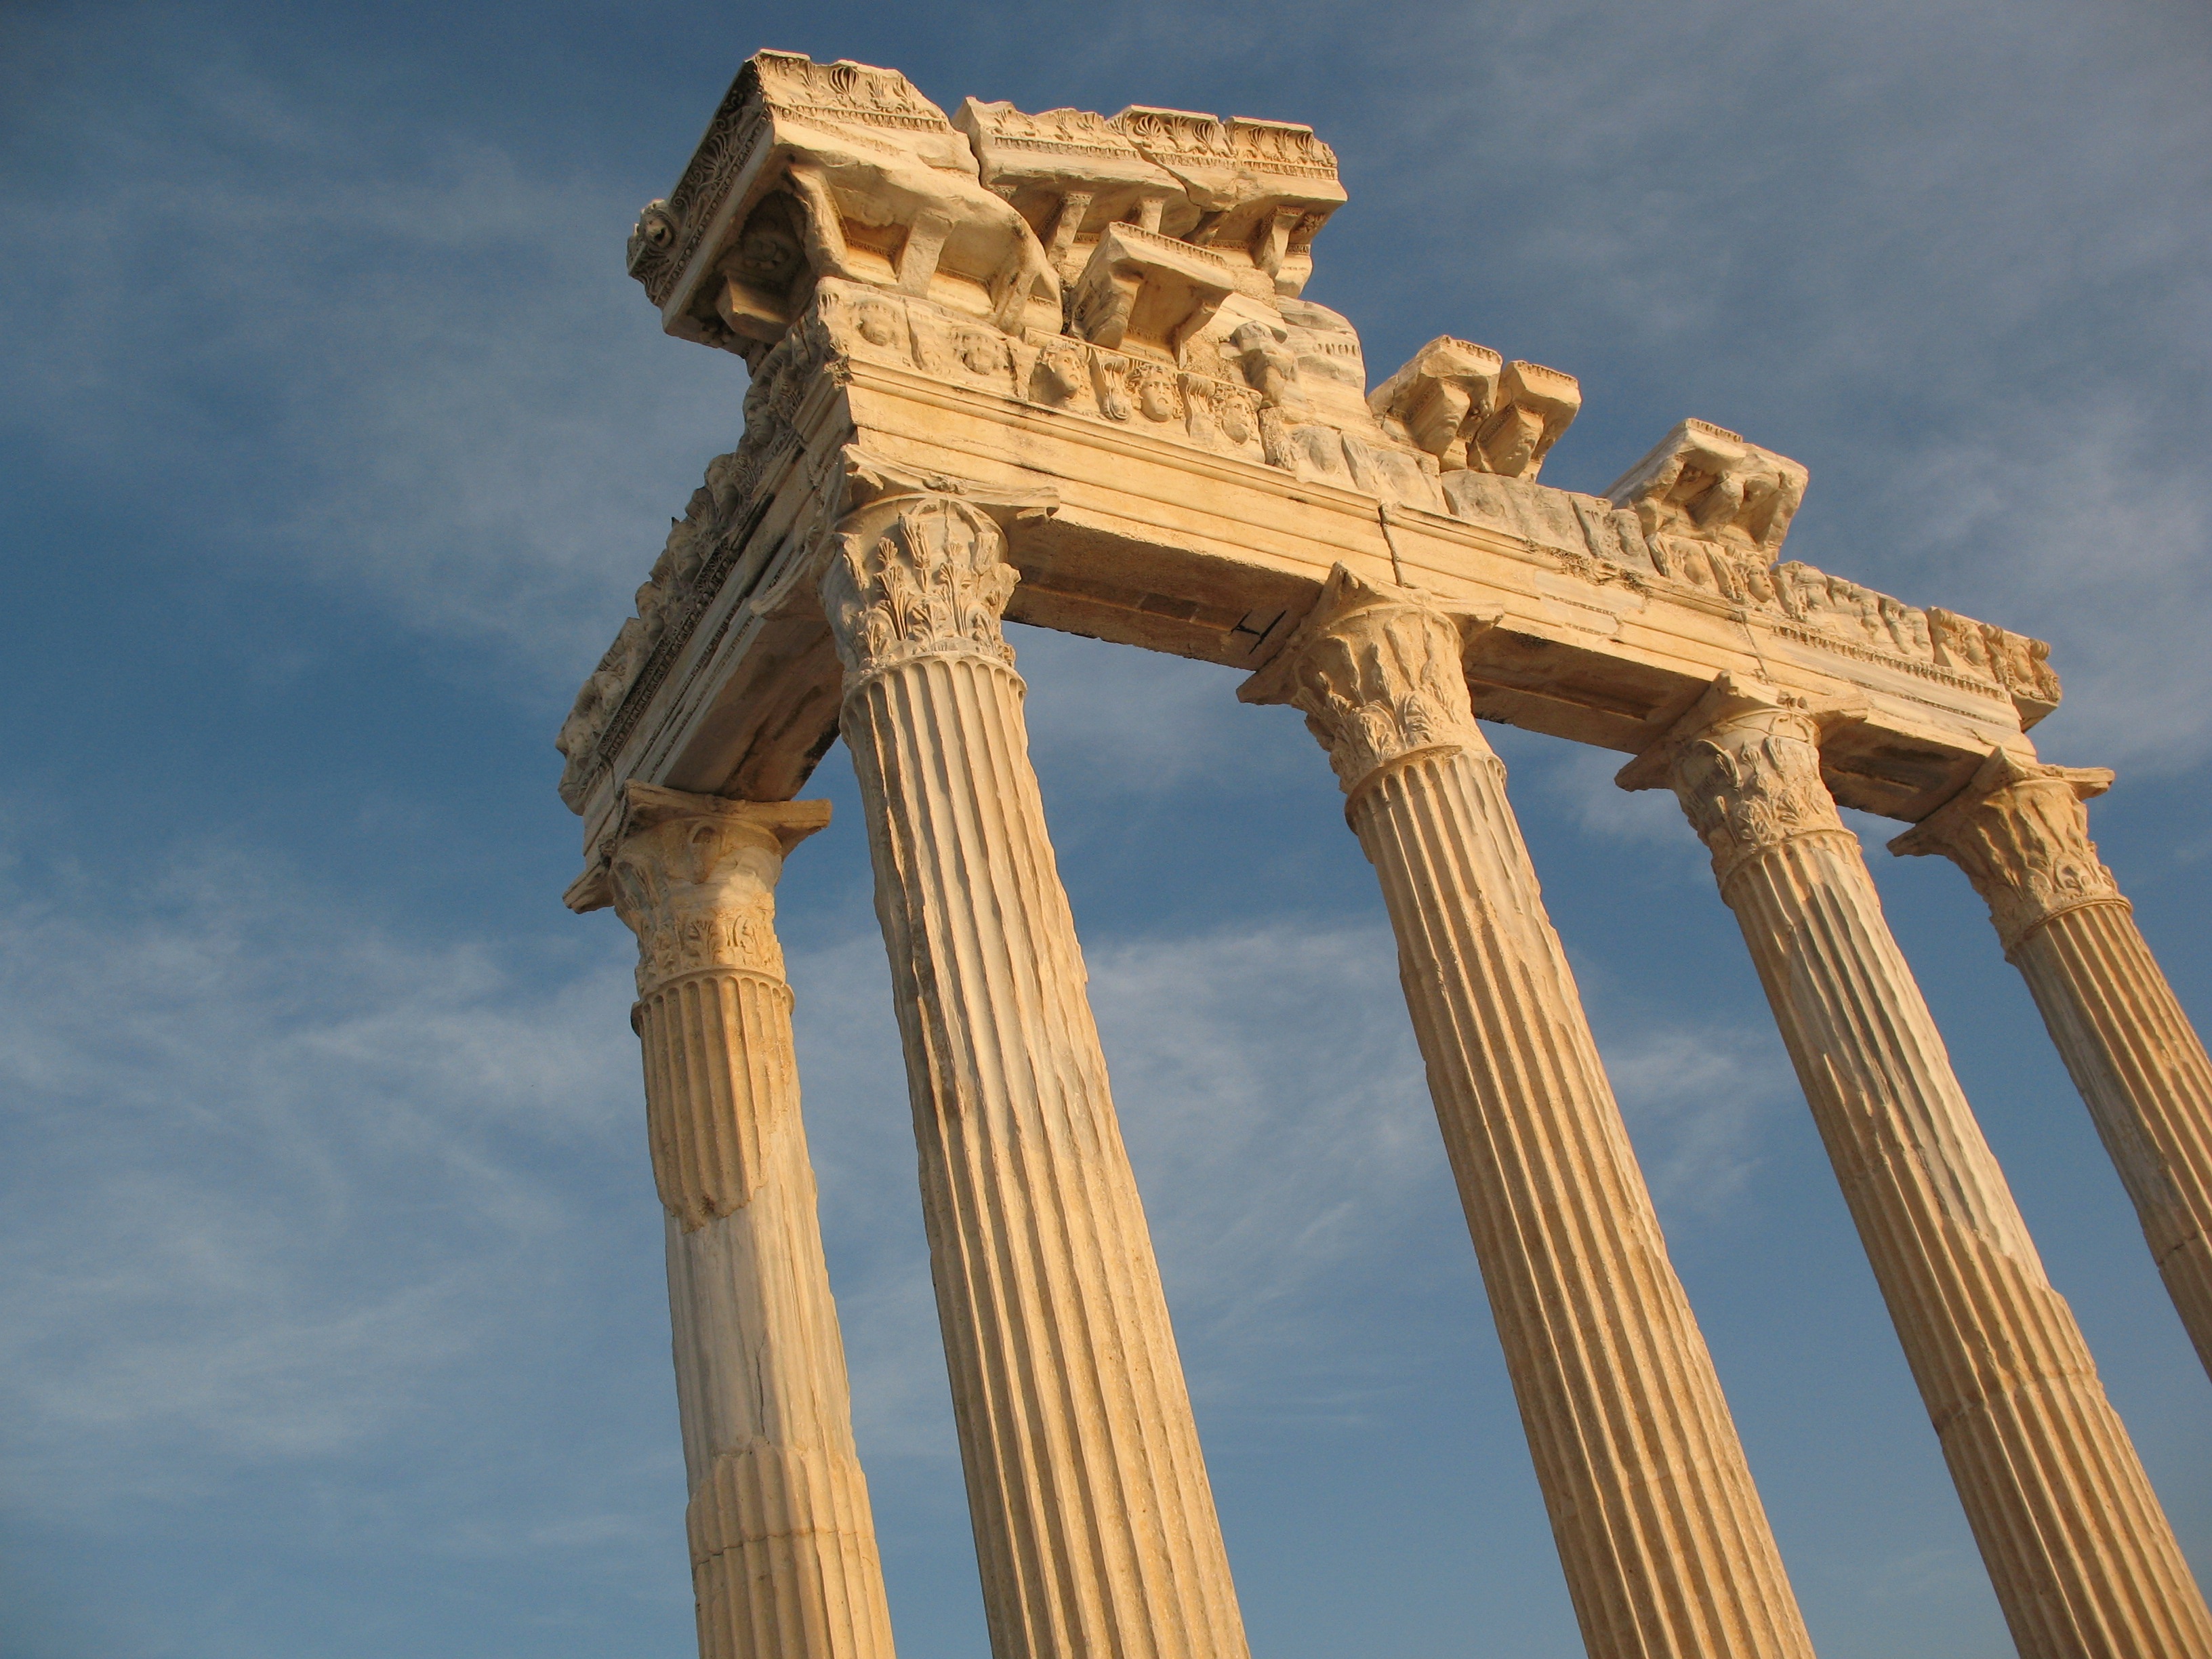
architecture, structure, sky, sunset, stone, column, tower, landmark, temple, turkey, history, the ruins of the, excavations, ancient history